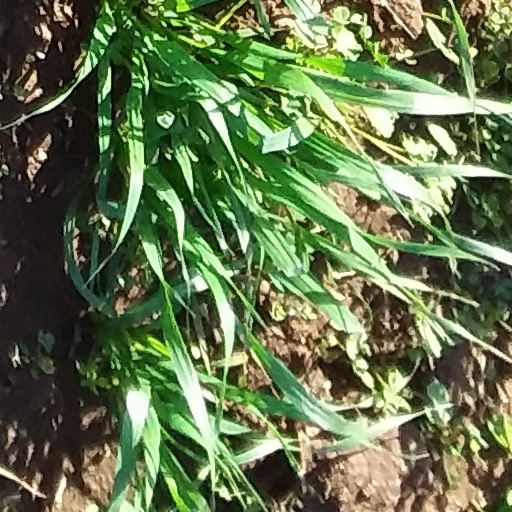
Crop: wheat